Lapeyrère Bay

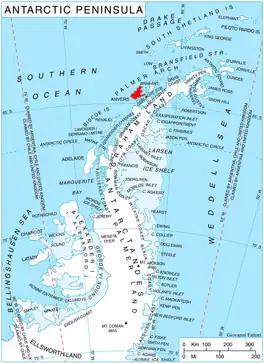
Location of Anvers Island in the Antarctic Peninsula region.

Lapeyrère Bay is long and wide, and lies north of Gourdon Peninsula, indenting the northeast coast of Anvers Island, in the Palmer Archipelago, Antarctica. Its head is fed by Iliad Glacier.